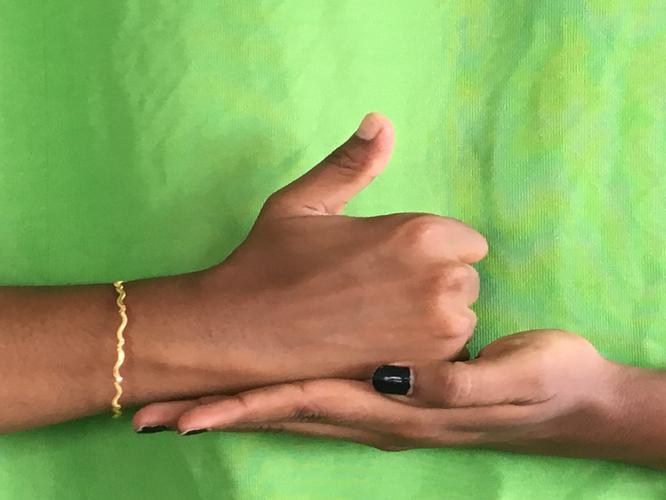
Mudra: Shivalinga
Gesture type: double_hand